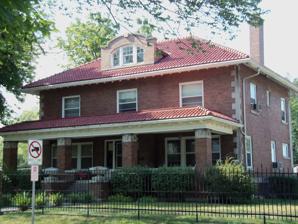
Building: Arthur Ebeling House
Country: United States of America
Year built: 1913
Historic house in Iowa, United States United States historic place Arthur Ebeling House U.S. National Register of Historic Places Show map of Iowa Show map of the United States Location 1106 W. 15th St. Davenport, Iowa Coordinates 41°32′6″N 90°35′21″W / 41.53500°N 90.58917°W / 41.53500; -90.58917 Area less than one acre Built 1912-1913 Architect Arthur H. Ebeling Architectural style Colonial Revival MPS Davenport MRA NRHP reference No. 84001397 Added to NRHP July 27, 1984 The Arthur Ebeling House is a historic building located on the west side of Davenport, Iowa , United States. The Colonial Revival house was designed by its original owner, Arthur Ebeling. It was built from 1912 to 1913 and it was listed on the National Register of Historic Places in 1984. Arthur Ebeling Arthur H. Ebeling (1882-1965) was a prominent Davenport architect in the first half of the 20th century. He was born in neighboring Rock Island, Illinois . The family moved to Davenport when he was a boy and he was educated in the local public schools where he graduated with honors. He learned the architectural craft from his seven-year apprenticeship with Gustav Hanssen and Dietrich Harfst in Davenport. He then left for Chicago where he studied architecture and engineering. Ebeling returned to Davenport in 1908 and began his own architectural practice. He married Bridget "Belle" McCarthy (1878-1968) and together they had four children Arthur, Paul, Mary Alice, and Patricia. Architecture The Arthur Ebeling House is a two-story residence utilizing a rectilinear plan. It features a hipped roof covered in red clay tiles, a full-length front porch, and an entrance vestibule in the back of the house. The exterior is covered in pink-tan face-brick laid in a stretcher bond pattern. The window sills , water table , and quoins are concrete slabs. The façade is symmetrical with three bays . The porch roof is supported by brick piers with concrete caps. The balustrade is solid brick and features panels with a lions' head reliefs on both sides. The main entrance is framed by sidelights . Projects Besides his own home Arthur Ebeling designed, or was involved with, the following notable buildings: Walsh Flats/Langworth Building in Davenport (1910) August F. Martzahn House in Davenport (1911) Northwest Davenport Savings Bank in Davenport (1912) St. Mary's High School , in Riverside, Iowa (1912) St. Alphonsus Catholic Church in Davenport (1913; Supervising architect) St. Joseph's School , in Davenport Sickles, Preston and Nutting Company Building in the Crescent Warehouse Historic District in Davenport (1911) Dempsey Hotel (1913) and Annex (1914) in the Davenport Downtown Commercial Historic District Sieg Iron Company Building in the Crescent Warehouse Historic District in Davenport (1915) Blackhawk Hotel in Davenport (1915; Supervising architect) Sacred Heart School in Davenport (1915) Joseph F. Bettendorf House in Bettendorf (1915) Regina Coeli Monastery in Bettendorf (1916) Our Lady of Lourdes Church in Keswick, Iowa (1916) Kahl Building in downtown Davenport (1920) Henry Kahl House in Davenport (1920) Buildings at the Mississippi Valley Fairgrounds in Davenport (1920) Washington School in Bettendorf, Iowa (1923; addition to original structure) East Hill House and Carriage House in Riverdale, Iowa (1926; Supervising architect) St. Joseph's School in Fort Madison, Iowa (1926) Davis Hall, St. Ambrose University in Davenport (1927) Holy Cross Lutheran Church in Davenport (1927) Buffalo High School in Buffalo, Iowa (1928; addition to original structure) Lewis Hall, St. Ambrose University in Davenport (1929) Madison Elementary School in Davenport (1940) Scott County Courthouse in Davenport (1956) References